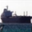
Label: ship